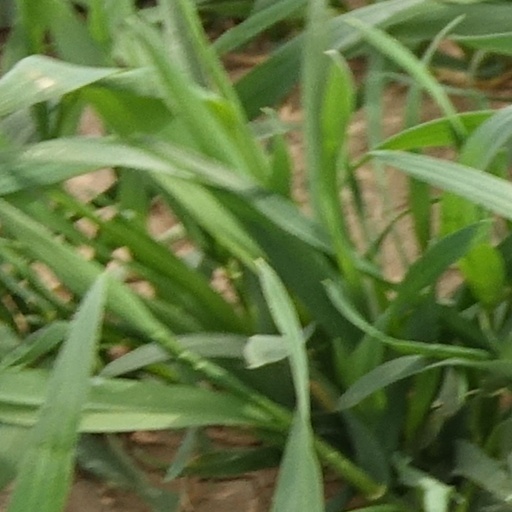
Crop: wheat